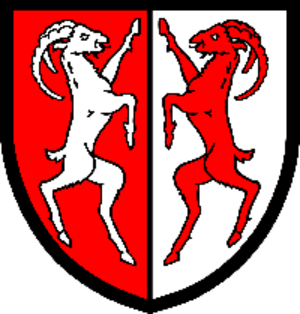
Ecusson de la commune Annivier (Suisse)